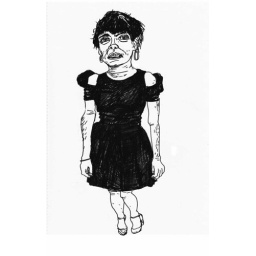
Lost in a black dress